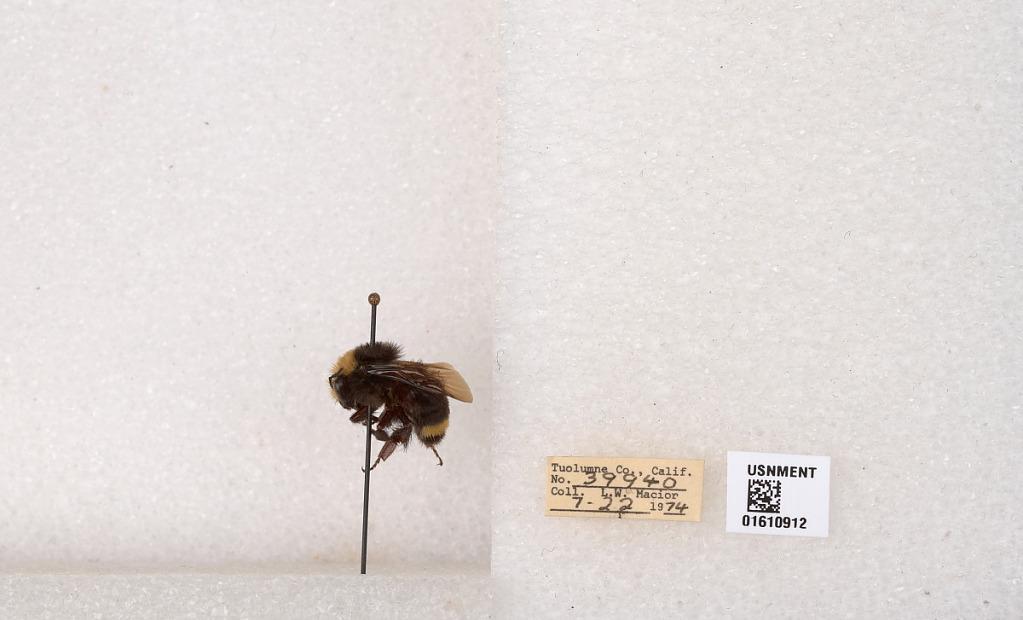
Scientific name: Bombus (Pyrobombus) vosnesenskii Radoszkowski
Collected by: L. Macior
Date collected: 1974-7-22
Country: United States
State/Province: California
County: Tuolumne
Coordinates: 37.9712, -120.228